Armoured Vehicle Royal Engineers

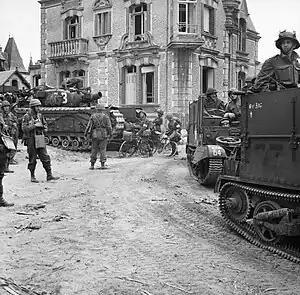
Churchill IV AVRE in France, 1944

The turret, initially not required, was retained allowing a spigot mortar firing a petard to be added. The petard mortar was a separate development, firing a large demolition charge, the "Bomb, Demolition Number I", that became known as the "flying dustbin". Development on this began in September 1942 and was united with the Churchill turret following experimental use on a Covenanter tank. With plenty of space inside the Churchill, a number of "flying dustbins" could be carried in addition to the demolitions stores. The petard was reloaded through a sliding cover that replaced one of the forward drivers hatches in the top of the hull.